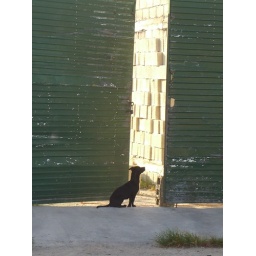
Little dog across the street in Mexico